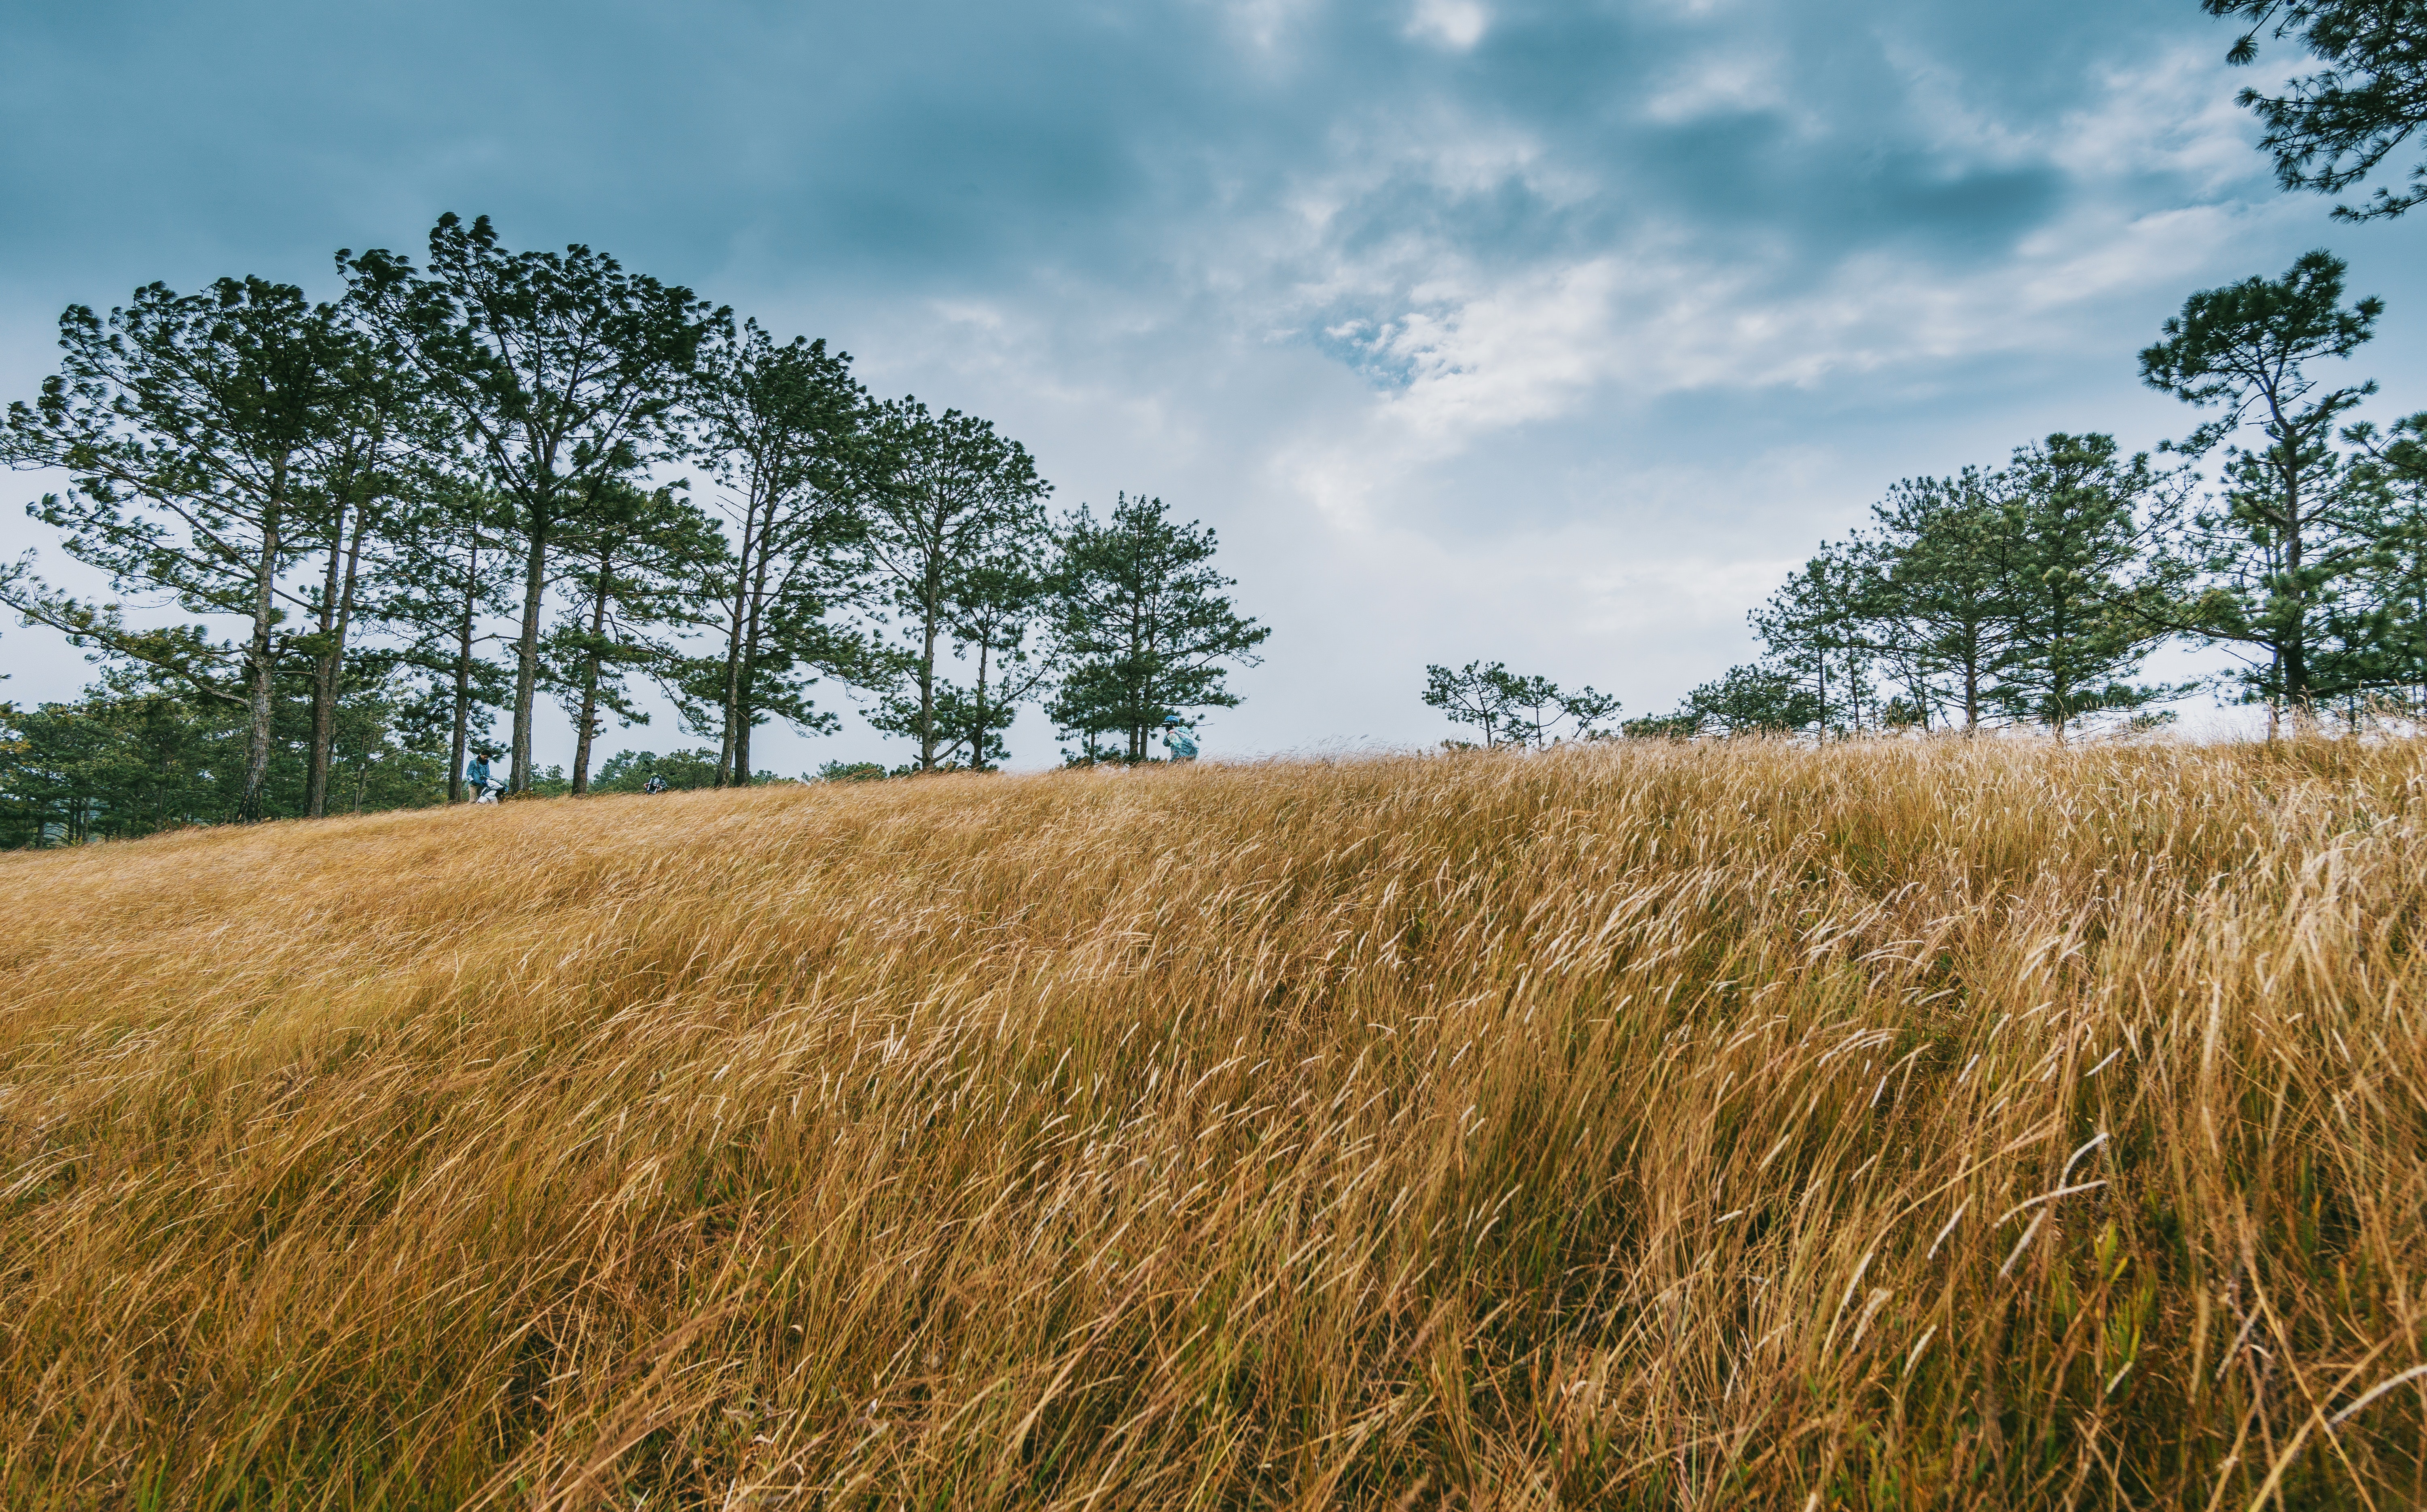
natural landscape, grassland, natural environment, grass, field, prairie, sky, vegetation, tree, plant, savanna, grass family, meadow, plain, ecoregion, steppe, phragmites, cloud, landscape, crop, land lot, pasture, agriculture, rural area, grain, hill, rye, straw, barley, poales, wheat, farm, forest